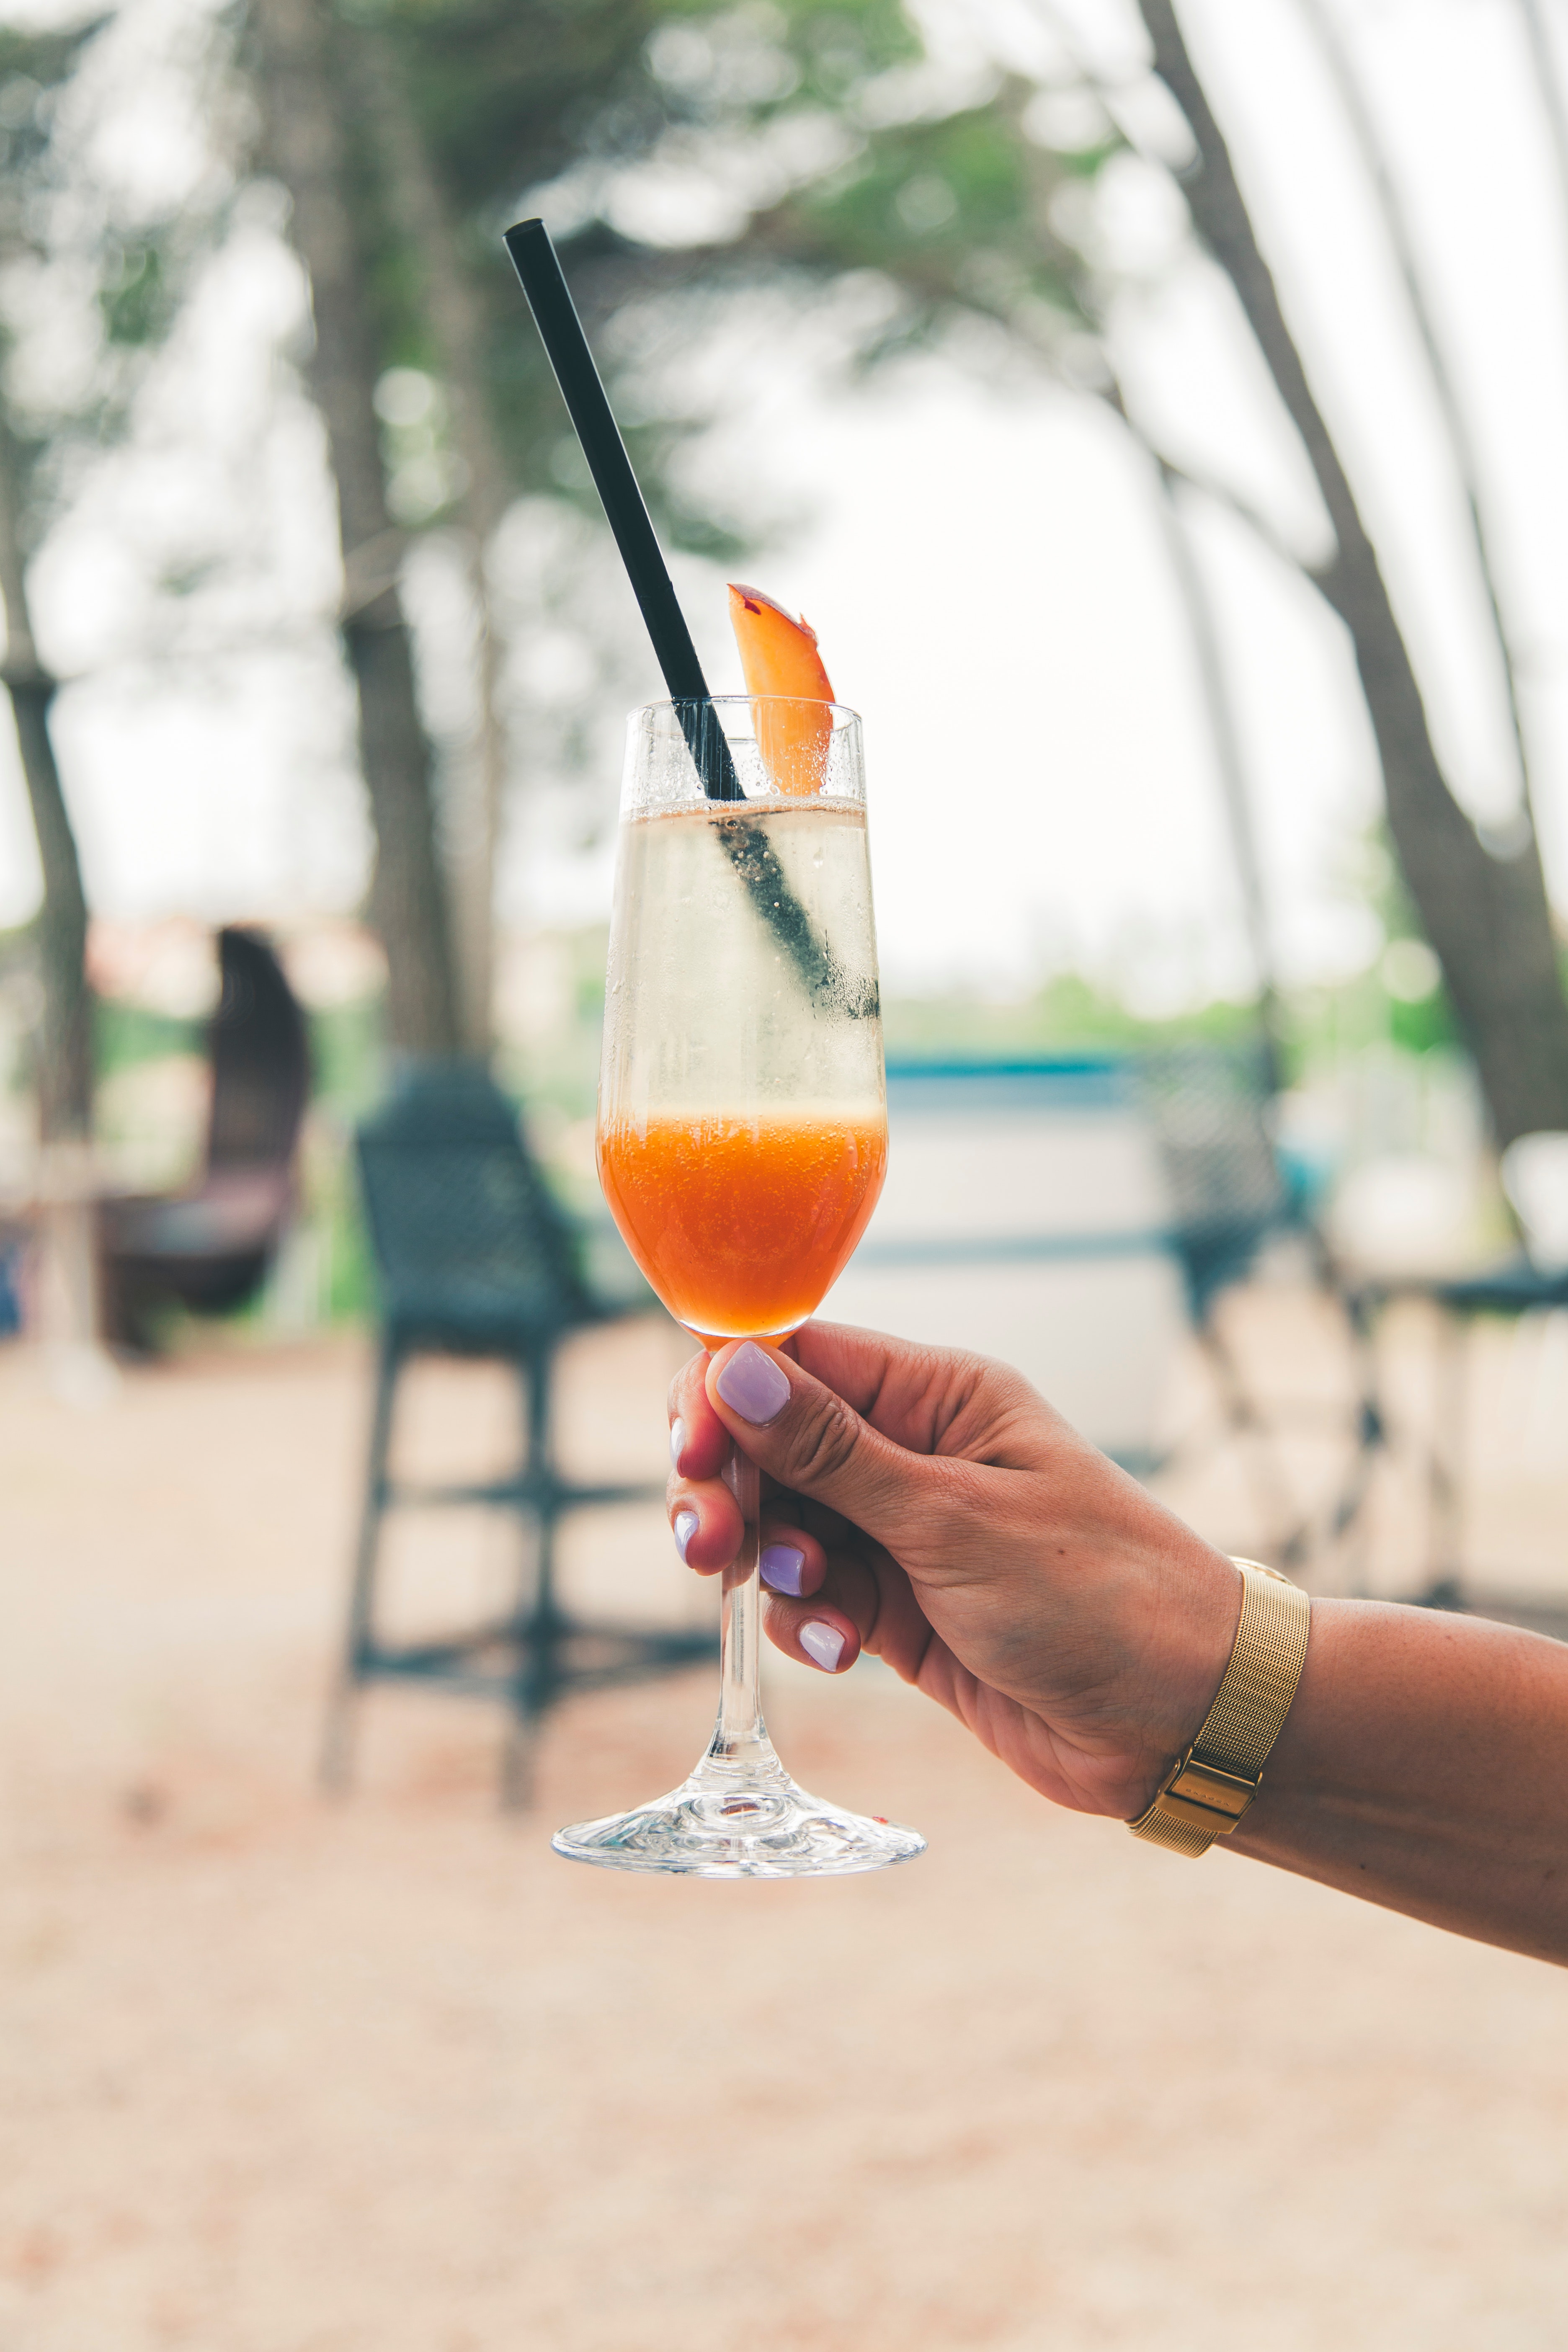
drink, alcoholic beverage, cocktail, distilled beverage, juice, champagne cocktail, spritz, non alcoholic beverage, wine, wine cocktail, alcohol, glass, vacation, aperitif, liqueur, mai tai, bellini, champagne stemware